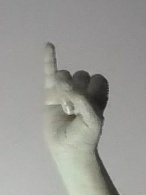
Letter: meem